KTVK

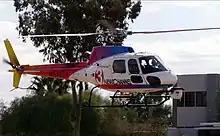
The KTVK helicopter, "Newschopper 3", destroyed in the 2007 collision

On July 27, 2007, KTVK's news helicopter "News Chopper 3" was involved in a mid-air collision when another news helicopter, belonging to KNXV-TV, struck it from behind. The collision occurred above Steele Indian School Park (near Third Street and Indian School Road), while both aircraft were covering a police pursuit in downtown Phoenix. All four people aboard both helicopters were killed, including KTVK pilot Scott Bowerbank and photographer Jim Cox. An investigation conducted by the Federal Aviation Administration (FAA) and National Transportation Safety Board (NTSB) determined that the accident was caused by both pilots' inability to see one another and avoid a collision with the other helicopter.